René Redzepi

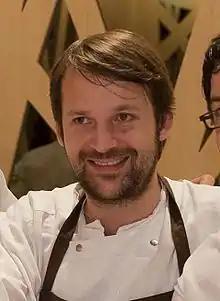
René Redzepi in the restaurant Zaldiarán (Vitoria-Gasteiz)

René Redzepi (born 16 December 1977) is a Danish chef and co-owner of the three-Michelin star restaurant Noma in the Christianshavn neighborhood of Copenhagen, Denmark. His restaurant was voted the best restaurant in the world by "Restaurant" magazine's World's Best Restaurants in 2010, 2011, 2012, 2014 and 2021, and was awarded its third Michelin star in 2021. Redzepi is noted for his work on the reinvention and refinement of a new Nordic cuisine and food that is characterized by inventiveness and clean flavours. In 2024 the TV series Omnivore that Redzepi created and starred in was released on Apple TV+.